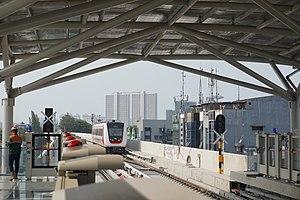
Le métro léger de Jakarta est un réseau de métro léger en cours de construction à Jakarta, la capitale de l'Indonésie. Il s'agit d'un réseau intra-urbain que réalise le gouvernement de Jakarta, qu'il faut distinguer du métro léger du Grand Jakarta que réalise le ministère des Transports. Les deux réseaux ont le même écartement standard de 1 435 mm.